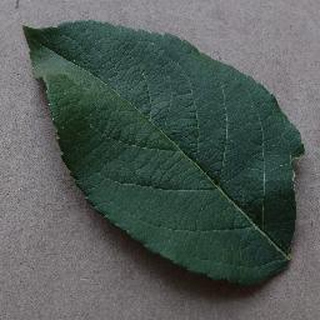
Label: healthy_apple